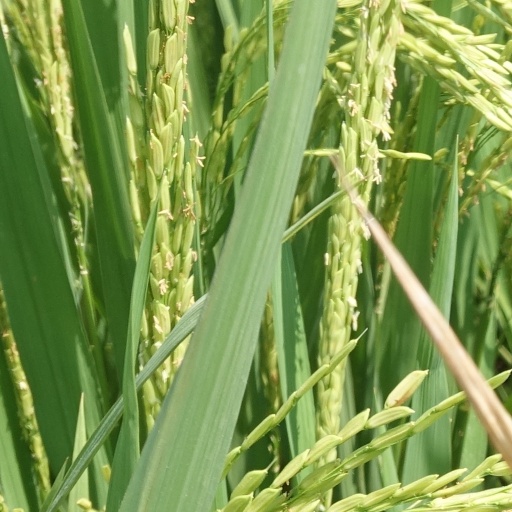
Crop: rice